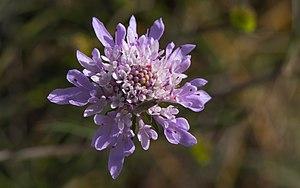
Une fleur de Scabiosa atropurpurea subsp. maritima (Scabieuse rouge sombre).